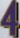
Number: 4